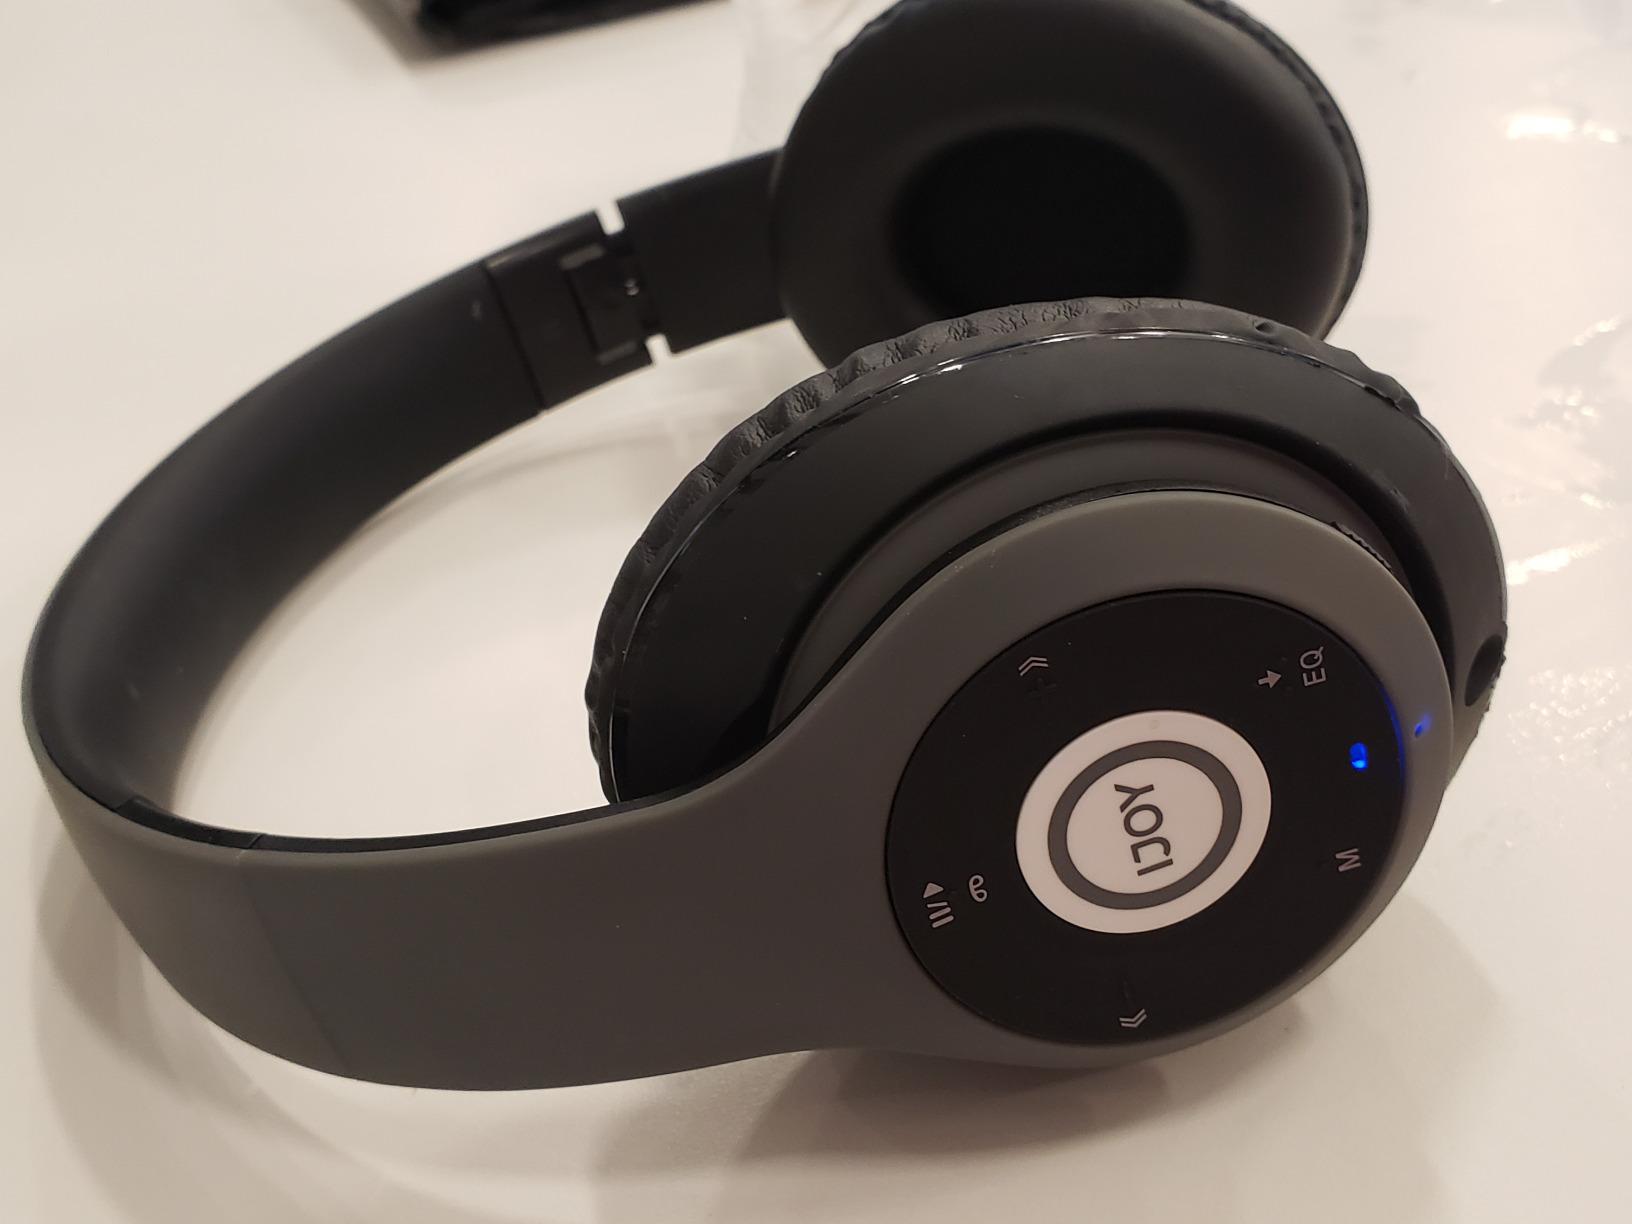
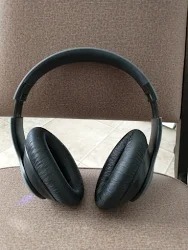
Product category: headphones
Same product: yes